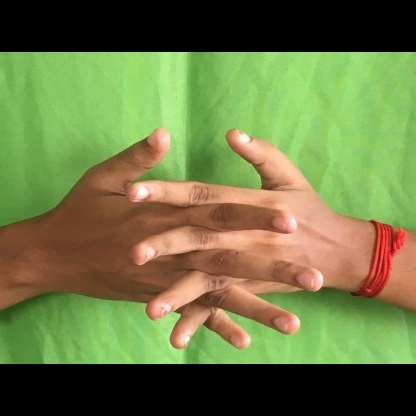
Mudra: Karkatta